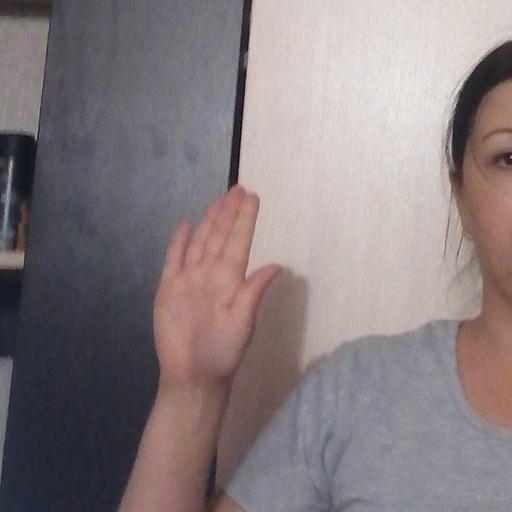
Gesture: stop